Inverkip

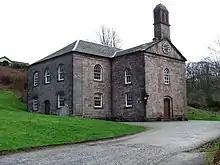
Inverkip Parish Church

By 1188, the monks had built a church on the site of the present old graveyard, at what is now the junction of Langhouse Road and Millhouse Road. This small church (known as Auld Kirk) served the entire Christian population between Kilmacolm and Largs for around 400 years. The existing (derelict) mausoleum of the Shaw-Stewarts stands on the site of the original church and incorporates some of its structure. The Christians of Greenock presented a petition to the Crown for a church of their own. This resulted in the opening in 1591 of the kirk in Greenock, later known as the Old West Kirk, and brought to an end the regular each way treks by Sunday worshipers from Greenock to Inverkip. A journey which must have been very demanding, given the terrain and the absence of proper roads during that period. In 1594 the lands of Greenock, Finnart, and Spangock were assigned to the new parish of Greenock, and by 1636 Greenock parish included Easter in Greenock and various other lands.